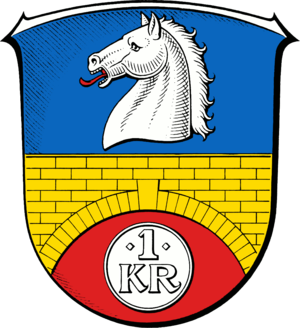
Lollar est une municipalité allemande située dans le land de la Hesse et l'arrondissement de Giessen.